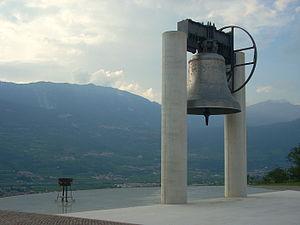
La province autonome de Trente, communément appelé Trentin, est une province italienne situé dans le Nord-Est du pays, ayant pour chef-lieu la ville de Trente, qui lui a donné son nom. Le Trentin s'articule sur un axe principal constitué par l'ample sillon longitudinal du fleuve Adige, avec à l'ouest les Alpes rhétiques méridionales et à l'est les Dolomites.